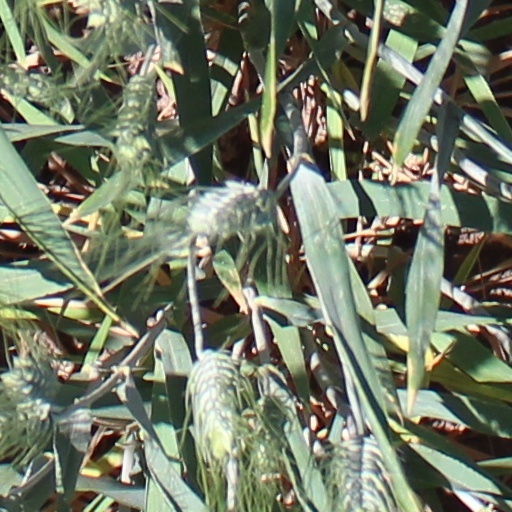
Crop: wheat